Fort Malden

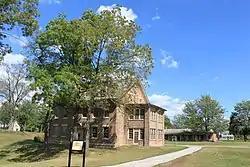
The museum, standing in front of the restored soldiers' barracks

Fort Malden, formally known as Fort Amherstburg, is a defence fortification located in Amherstburg, Ontario. It was built in 1795 by Great Britain in order to ensure the security of British North America against any potential threat of American invasion. Throughout its history, it is most known for its military application during the War of 1812 as Sir Isaac Brock and Tecumseh met here to plan the Siege of Detroit. It was the British stronghold during the war and is now a National Historic Site of Canada. The fort also had an important role in securing Upper Canada's border with Detroit during the Upper Canada Rebellion.